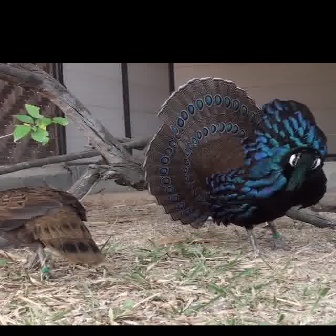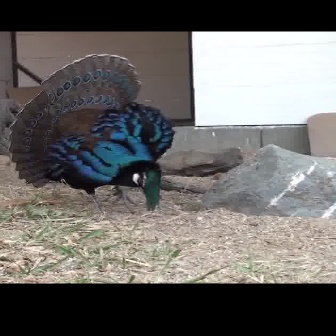
  Please identify the target specified by the bounding box [141,76,326,261] in the first image and locate it in the second image. Return the coordinates in [x_min,y_min,x_max,y_max] format.
Answer: [6,53,175,222]